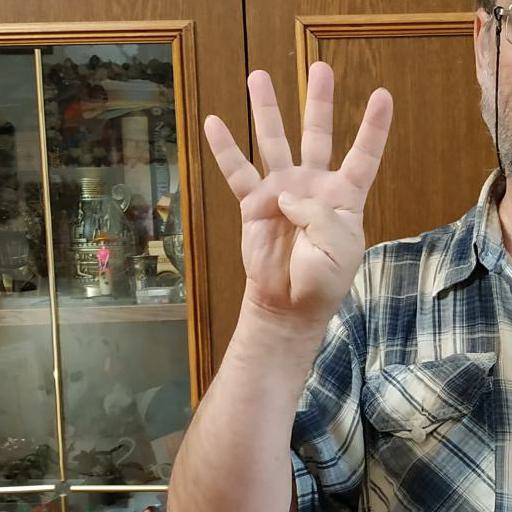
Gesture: four